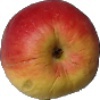
Label: red_yellow_apple